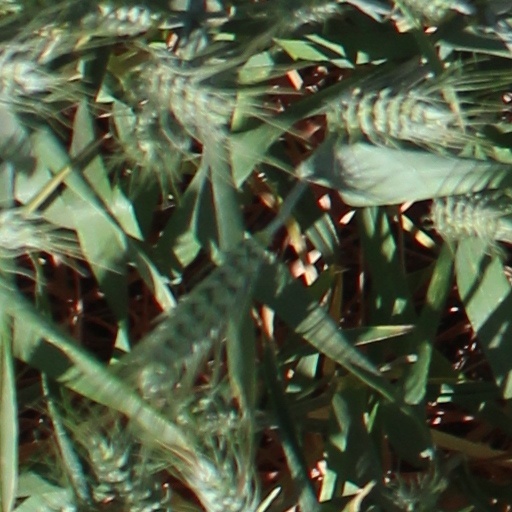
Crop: wheat